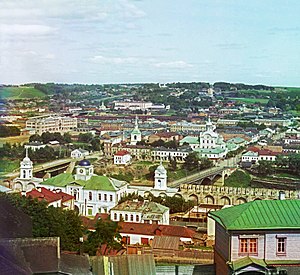
Smolensk / Galleri
Smolensk er en by i det vestlige Rusland, administrativt center i Smolensk oblast med 329.853 indbyggere.